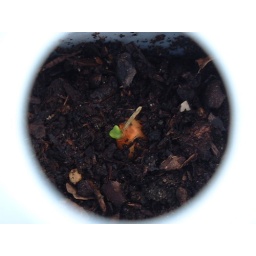
onion growing under a plastic milk bottle in the raised bed